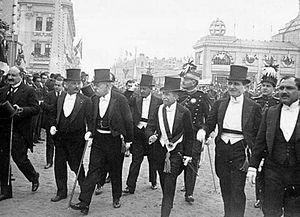
Augusto Bernardino Leguia y Salcedo était un homme d'État péruvien qui fut président de la république à deux reprises : de 1908 à 1912 puis de 1919 à 1930.